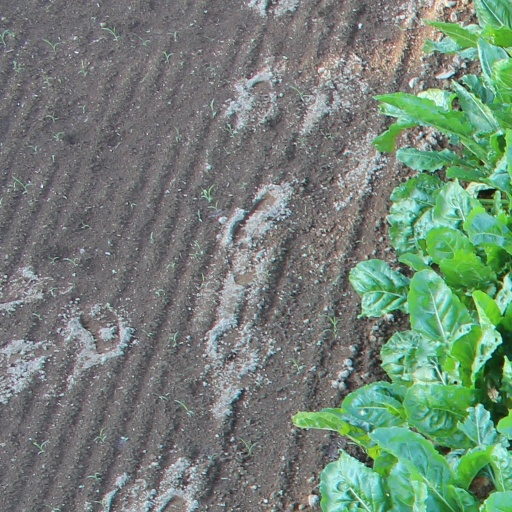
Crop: sugar beet